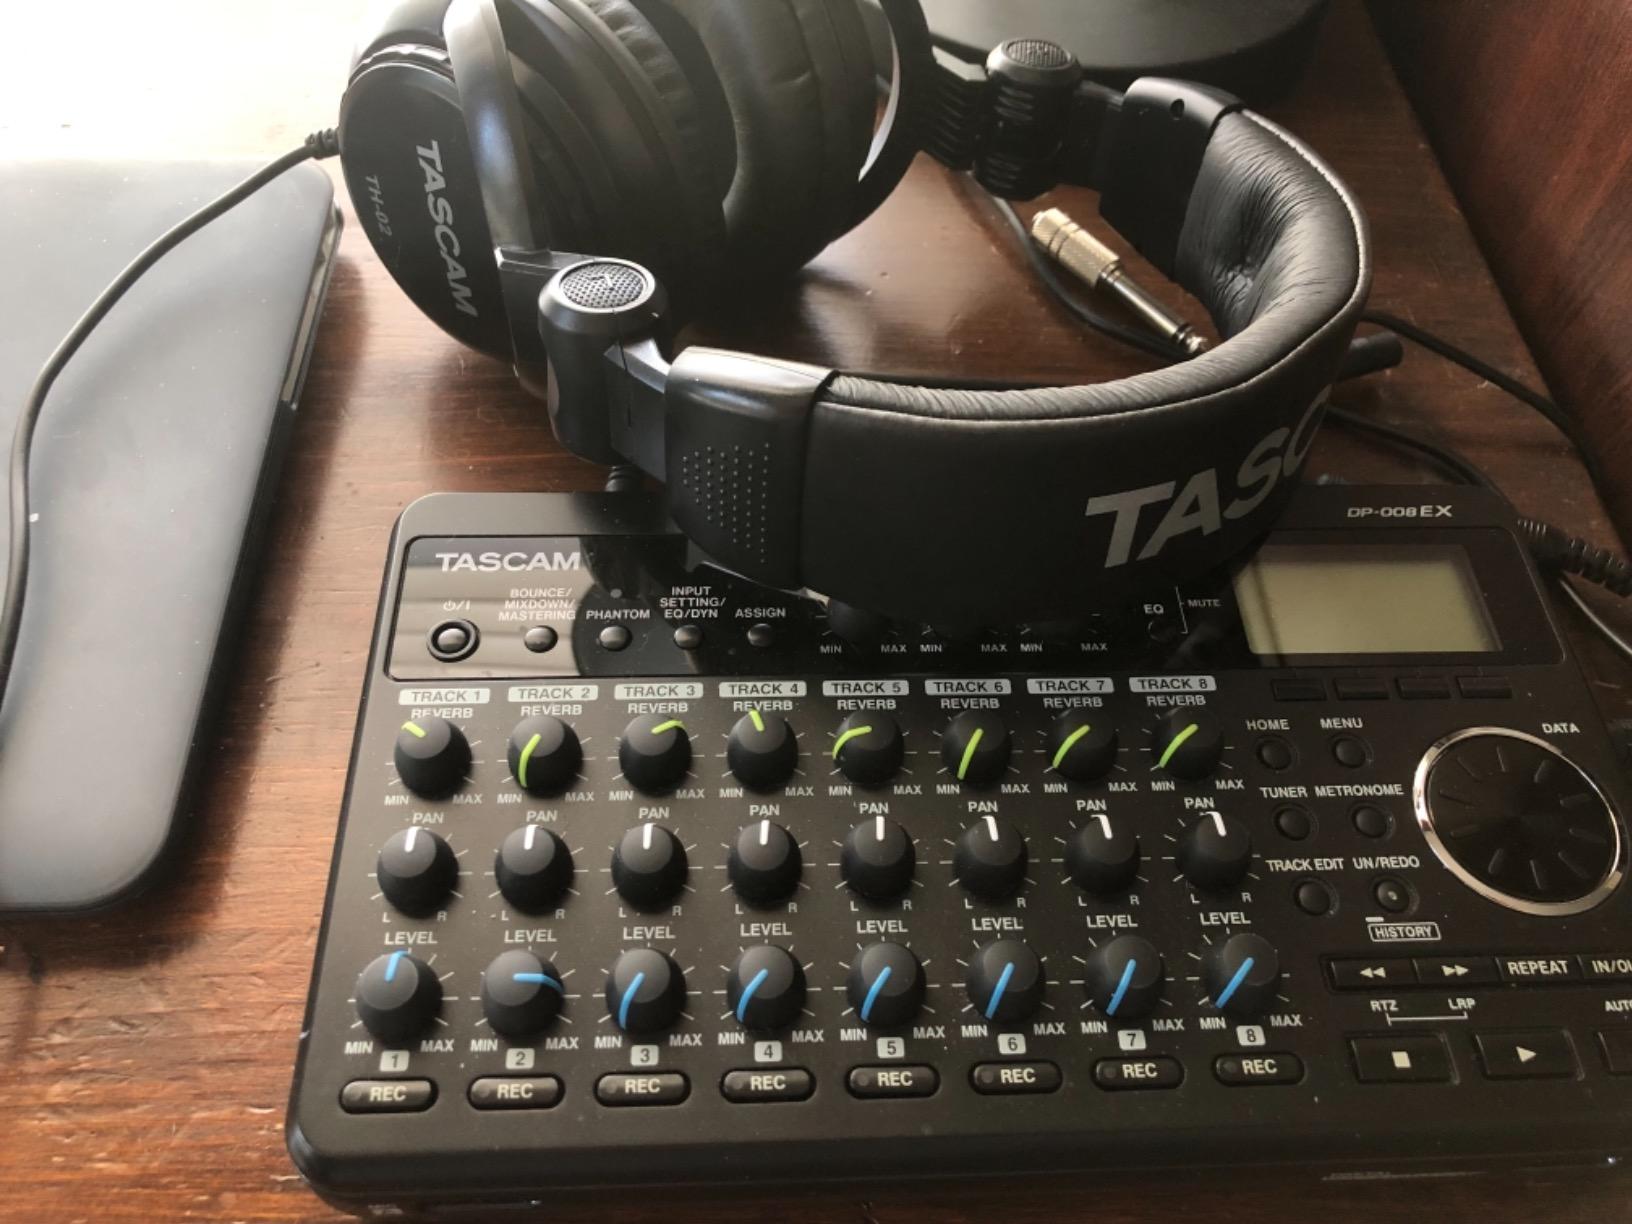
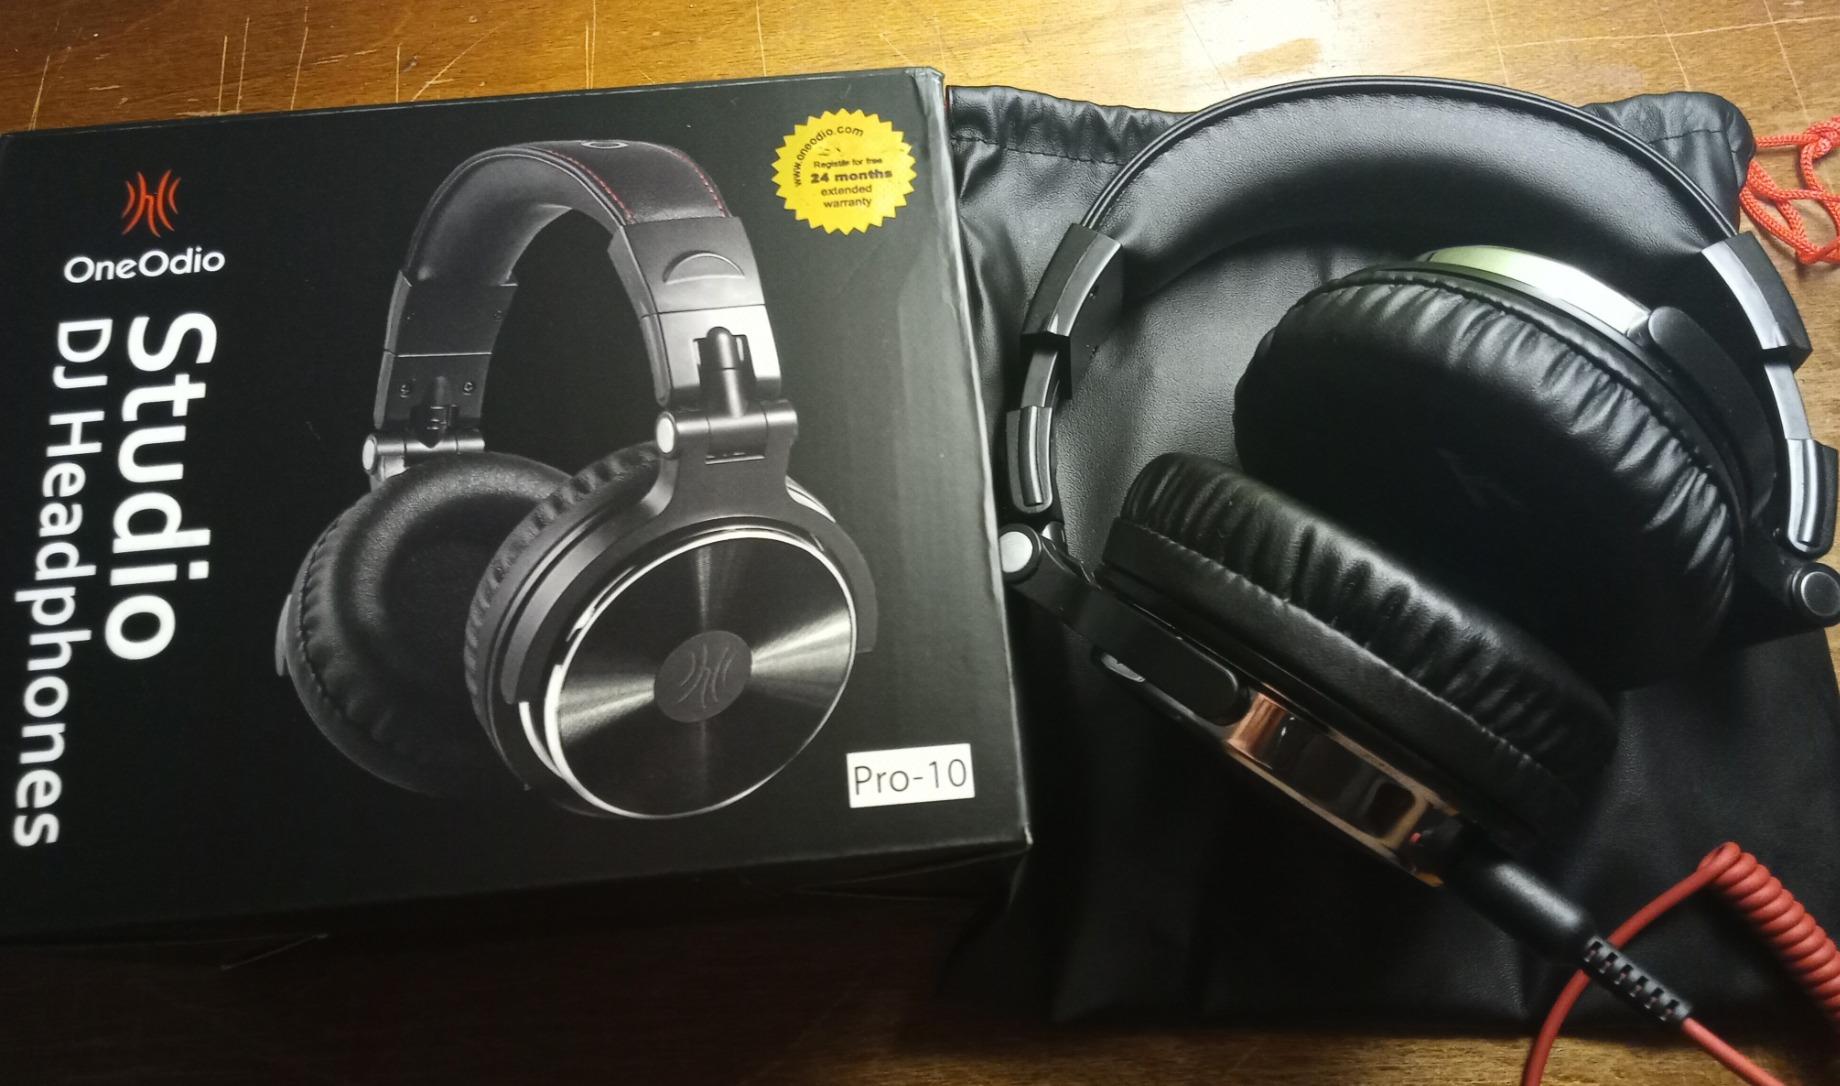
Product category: headphones
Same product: no